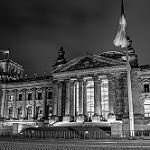
Label: B & W